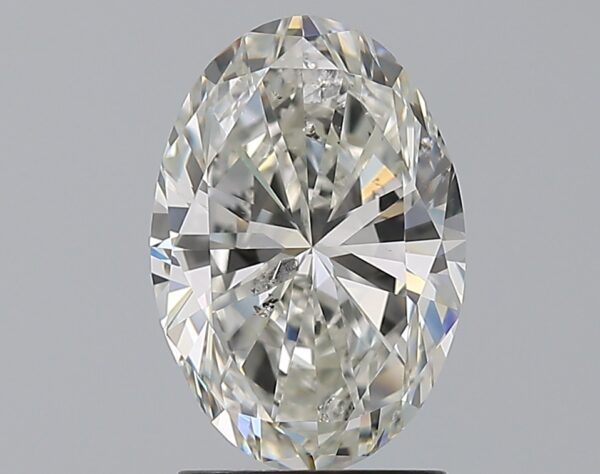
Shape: oval
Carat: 2
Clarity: SI2
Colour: H
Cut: EX
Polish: VG
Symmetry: VG
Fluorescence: N
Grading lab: IGI
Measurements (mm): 10.15 x 6.94 x 4.39